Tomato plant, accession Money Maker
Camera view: horizontal (90 deg, fisheye); turntable rotation: 270 degrees
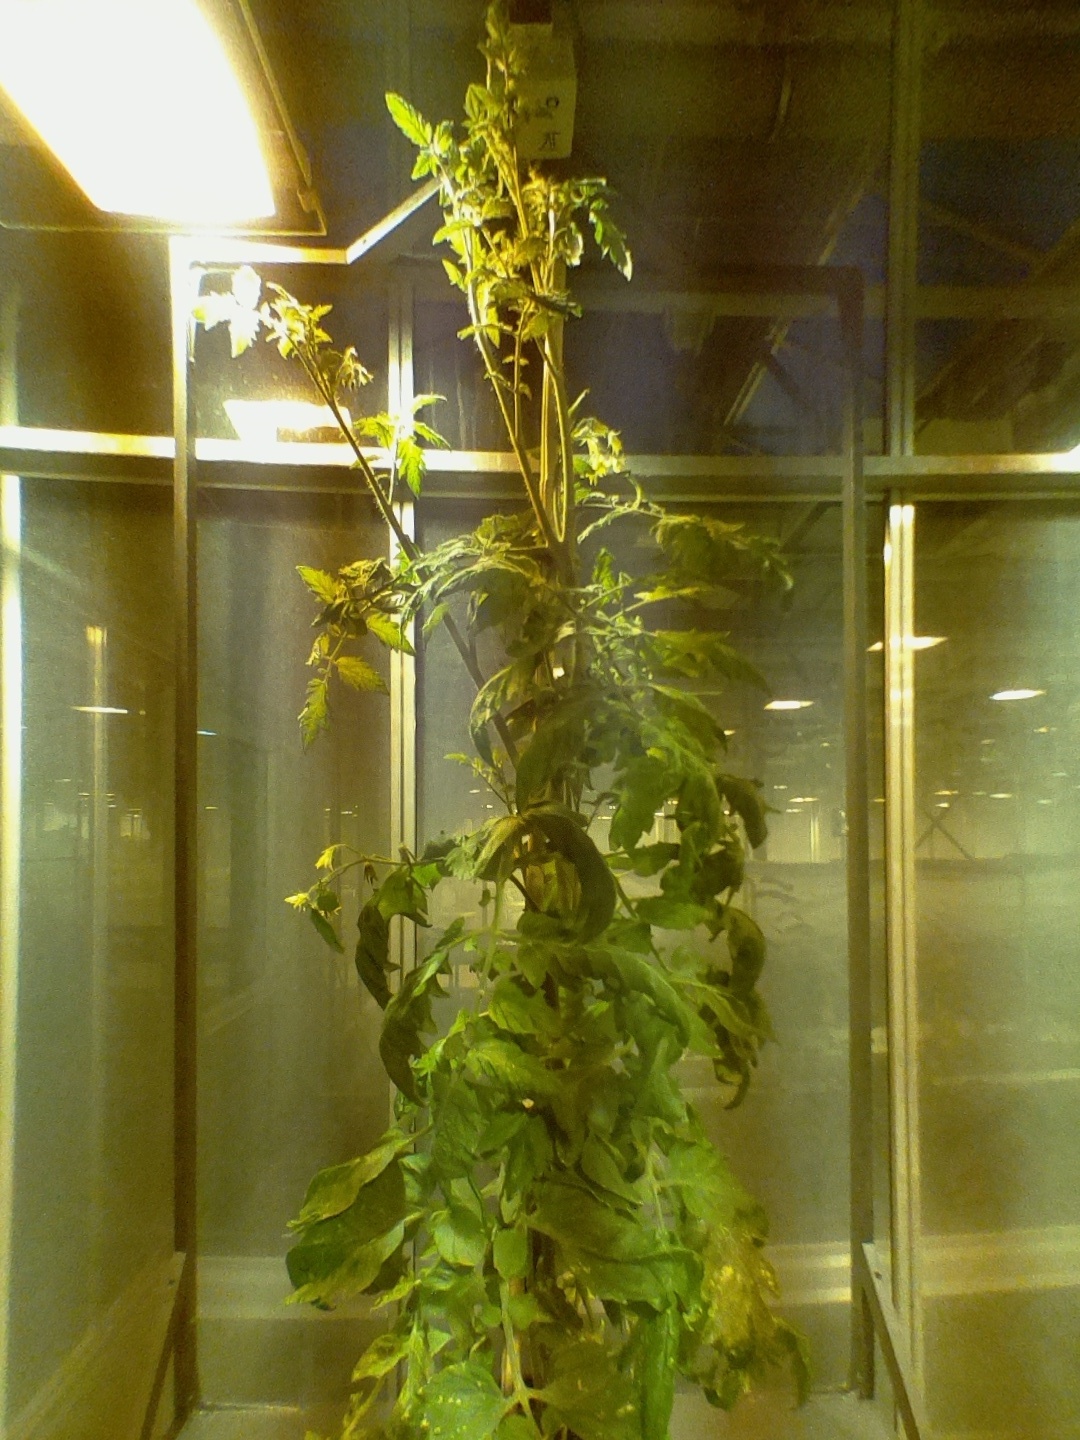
BBCH growth stage 73: 30%-40% of final fruit size